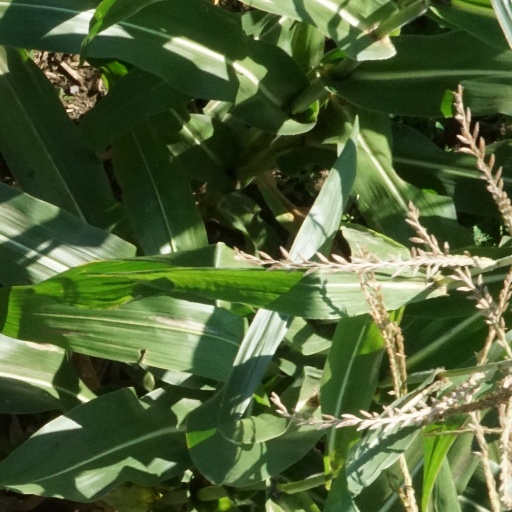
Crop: maize; corn